Beadwulf

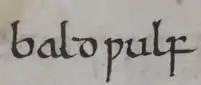
A mention of Beadwulf in the "Anglo-Saxon Chronicle"

The various chronicles that mention Beadwulf contain occasional minor differences in the dating of events. These variations are noted below. No one date is more authoritative than another.